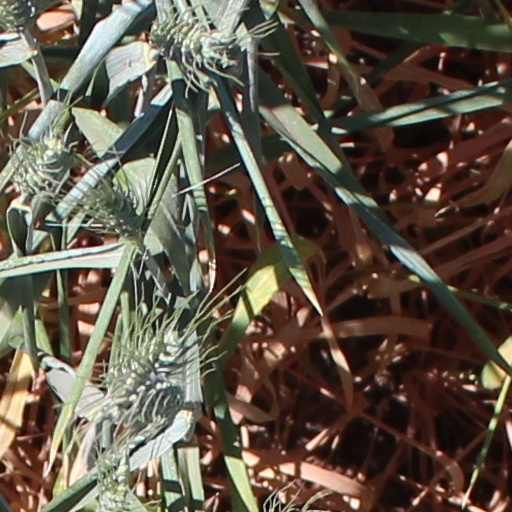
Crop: wheat